Malta in the Eurovision Song Contest 2010

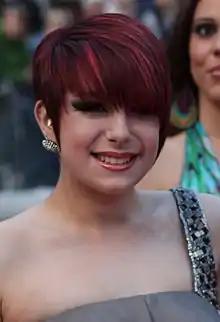
Thea Garrett at the Eurovision Opening Party in Oslo

The Eurovision Song Contest 2010 took place at the Telenor Arena in Oslo, Norway and consisted of two semi-finals on 25 and 27 May, and the final of 29 May 2010. According to Eurovision rules, all nations with the exceptions of the host country and the "Big Four" (France, Germany, Spain and the United Kingdom) are required to qualify from one of two semi-finals in order to compete for the final; the top ten countries from each semi-final progress to the final. The European Broadcasting Union (EBU) split up the competing countries into six different pots based on voting patterns from previous contests, with countries with favourable voting histories put into the same pot. On 7 February 2010, a special allocation draw was held which placed each country into one of the two semi-finals, as well as which half of the show they would perform in. Malta was placed into the first semi-final, to be held on 25 May 2010, and was scheduled to perform in the second half of the show. The running order for the semi-finals was decided through another draw on 15 March 2011 and Malta was set to perform in position 11, following the entry from Belgium and before the entry from Albania.